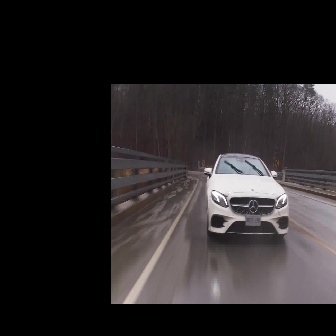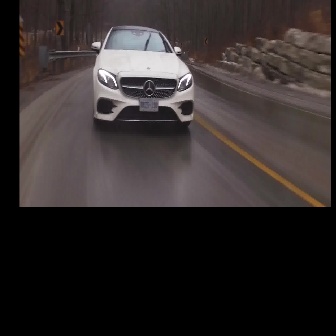
  Please identify the target specified by the bounding box [203,152,289,239] in the first image and locate it in the second image. Return the coordinates in [x_min,y_min,x_max,y_max] format.
Answer: [90,23,194,126]